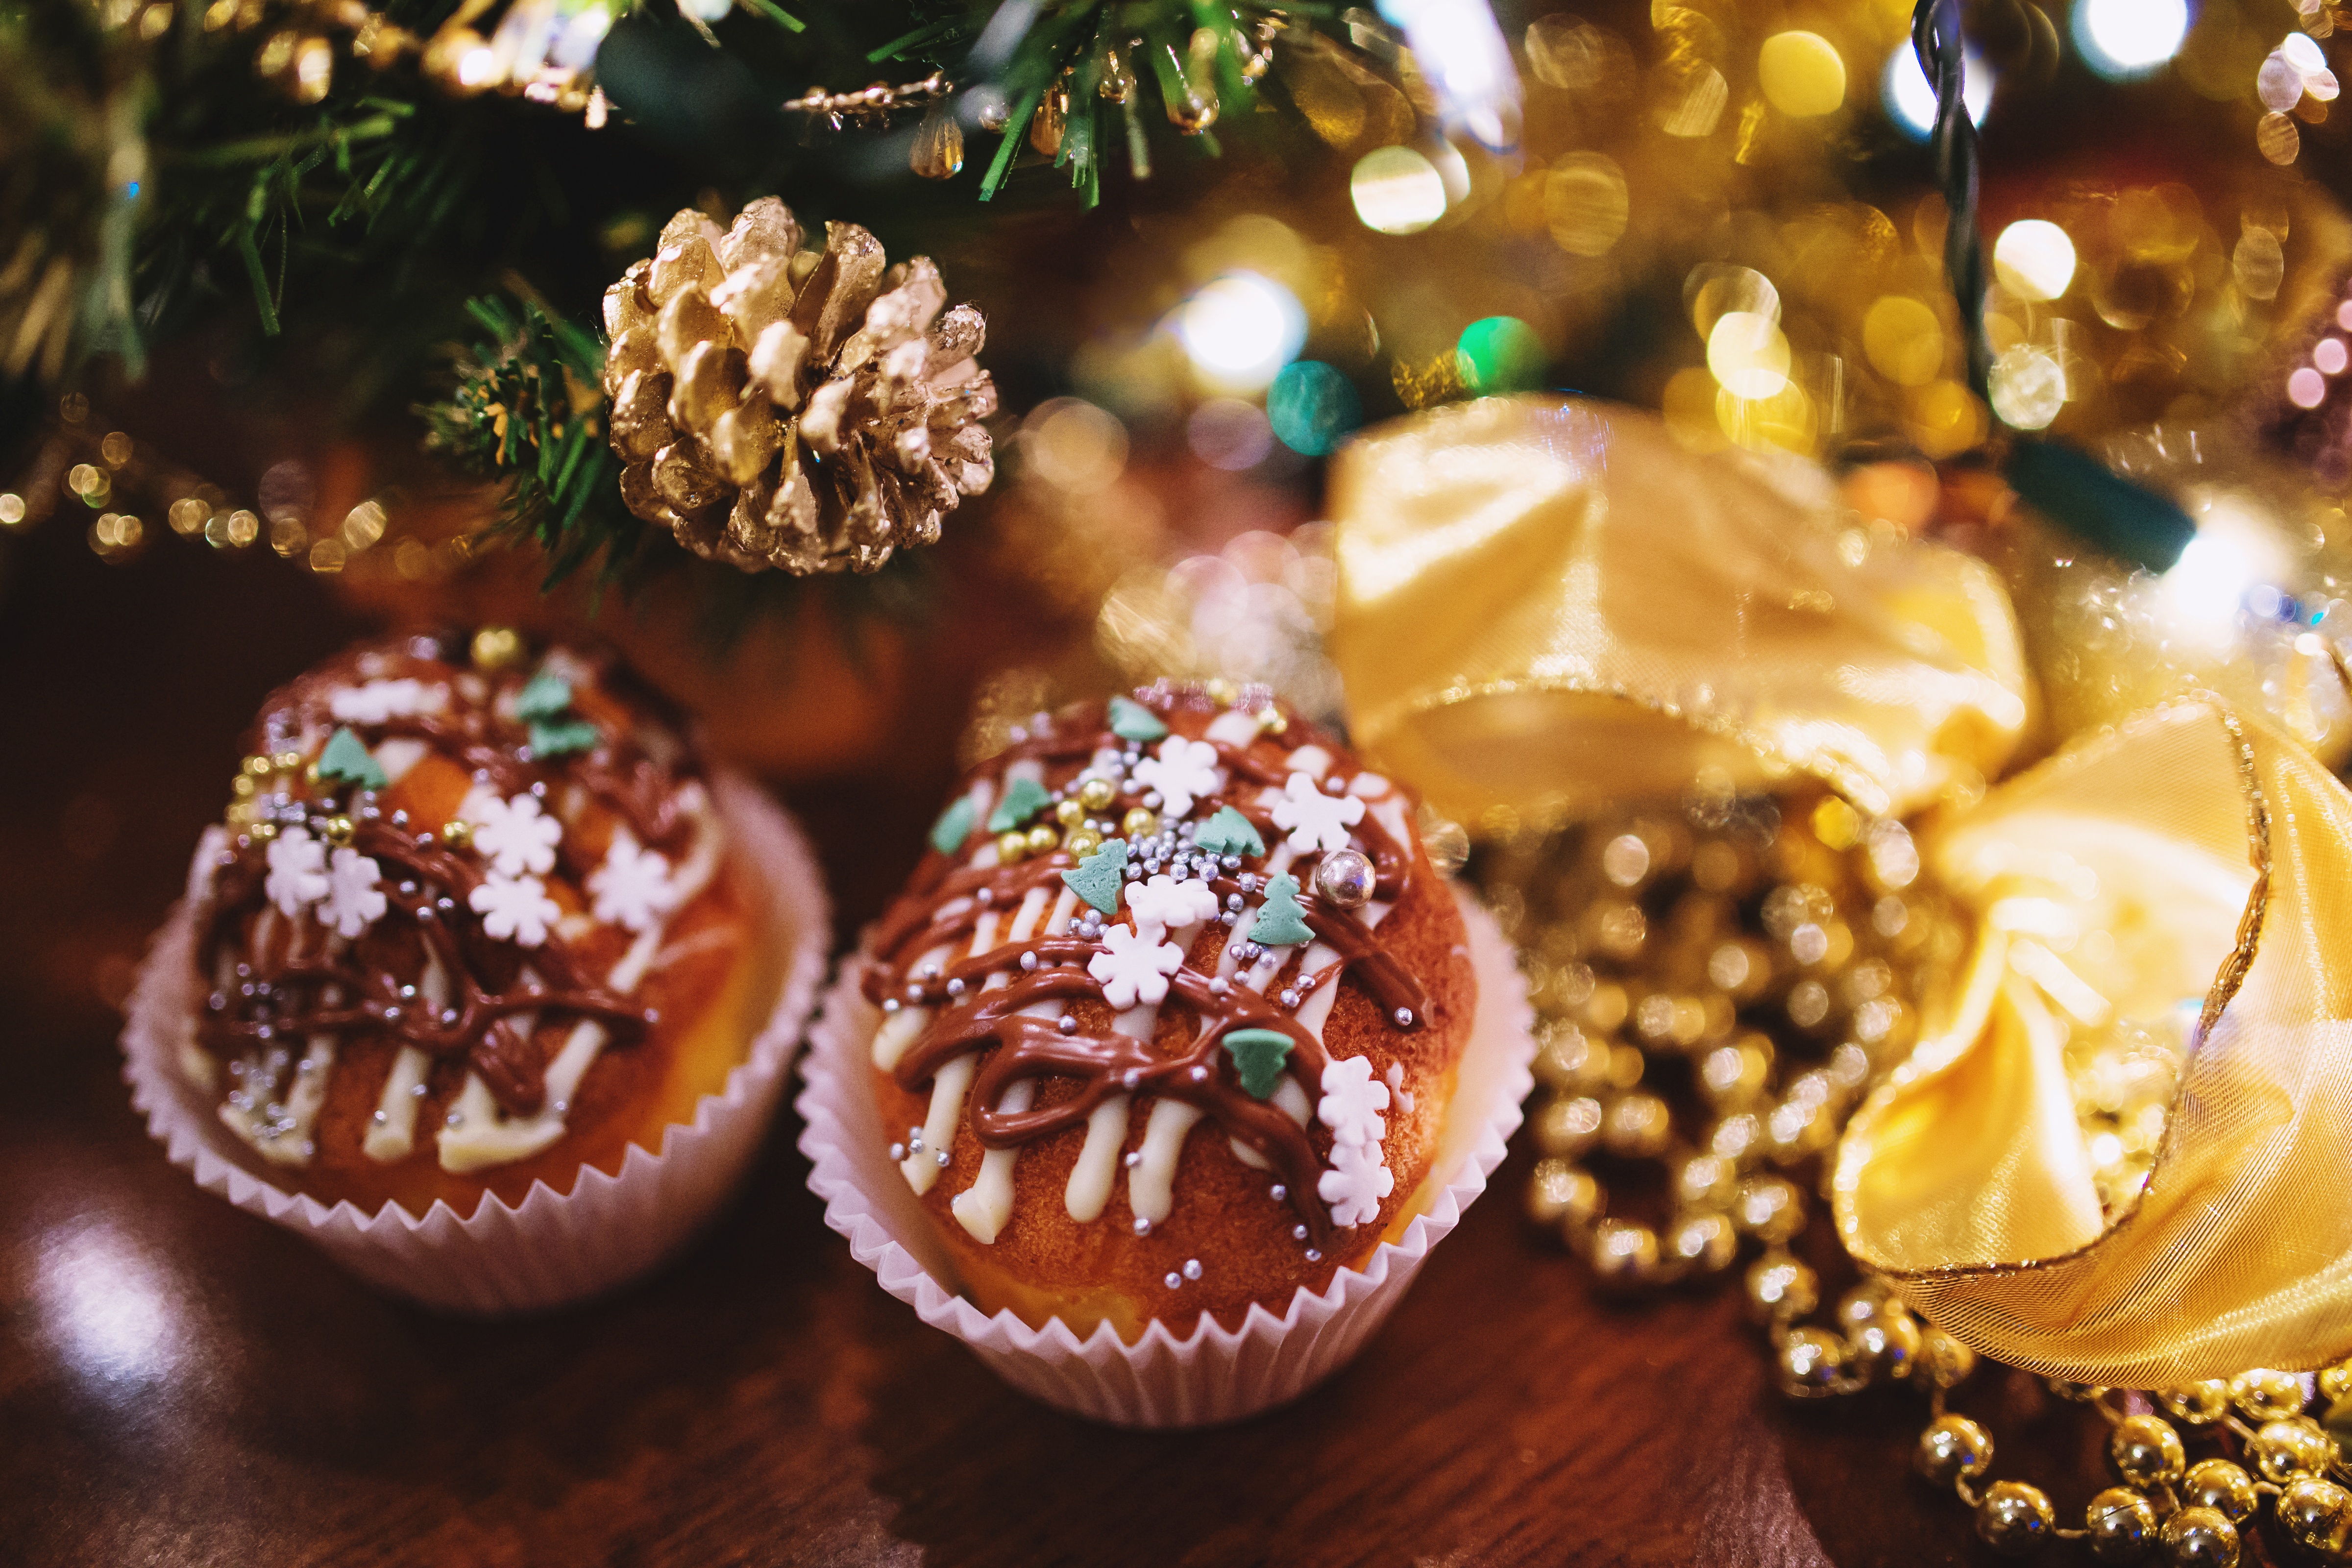
snow, winter, sweet, food, produce, cupcake, christmas, cookie, dessert, cake, snowflake, muffin, cookies, icing, xmas, cupcakes, sweetness, muffins